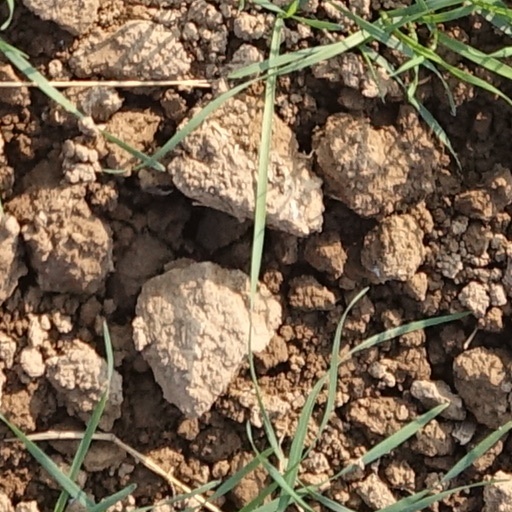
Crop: wheat